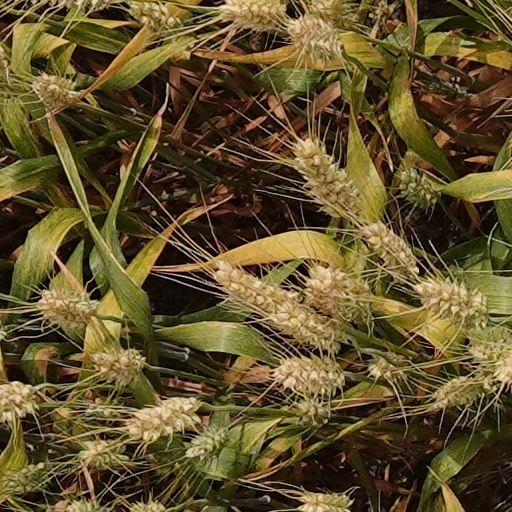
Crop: wheat